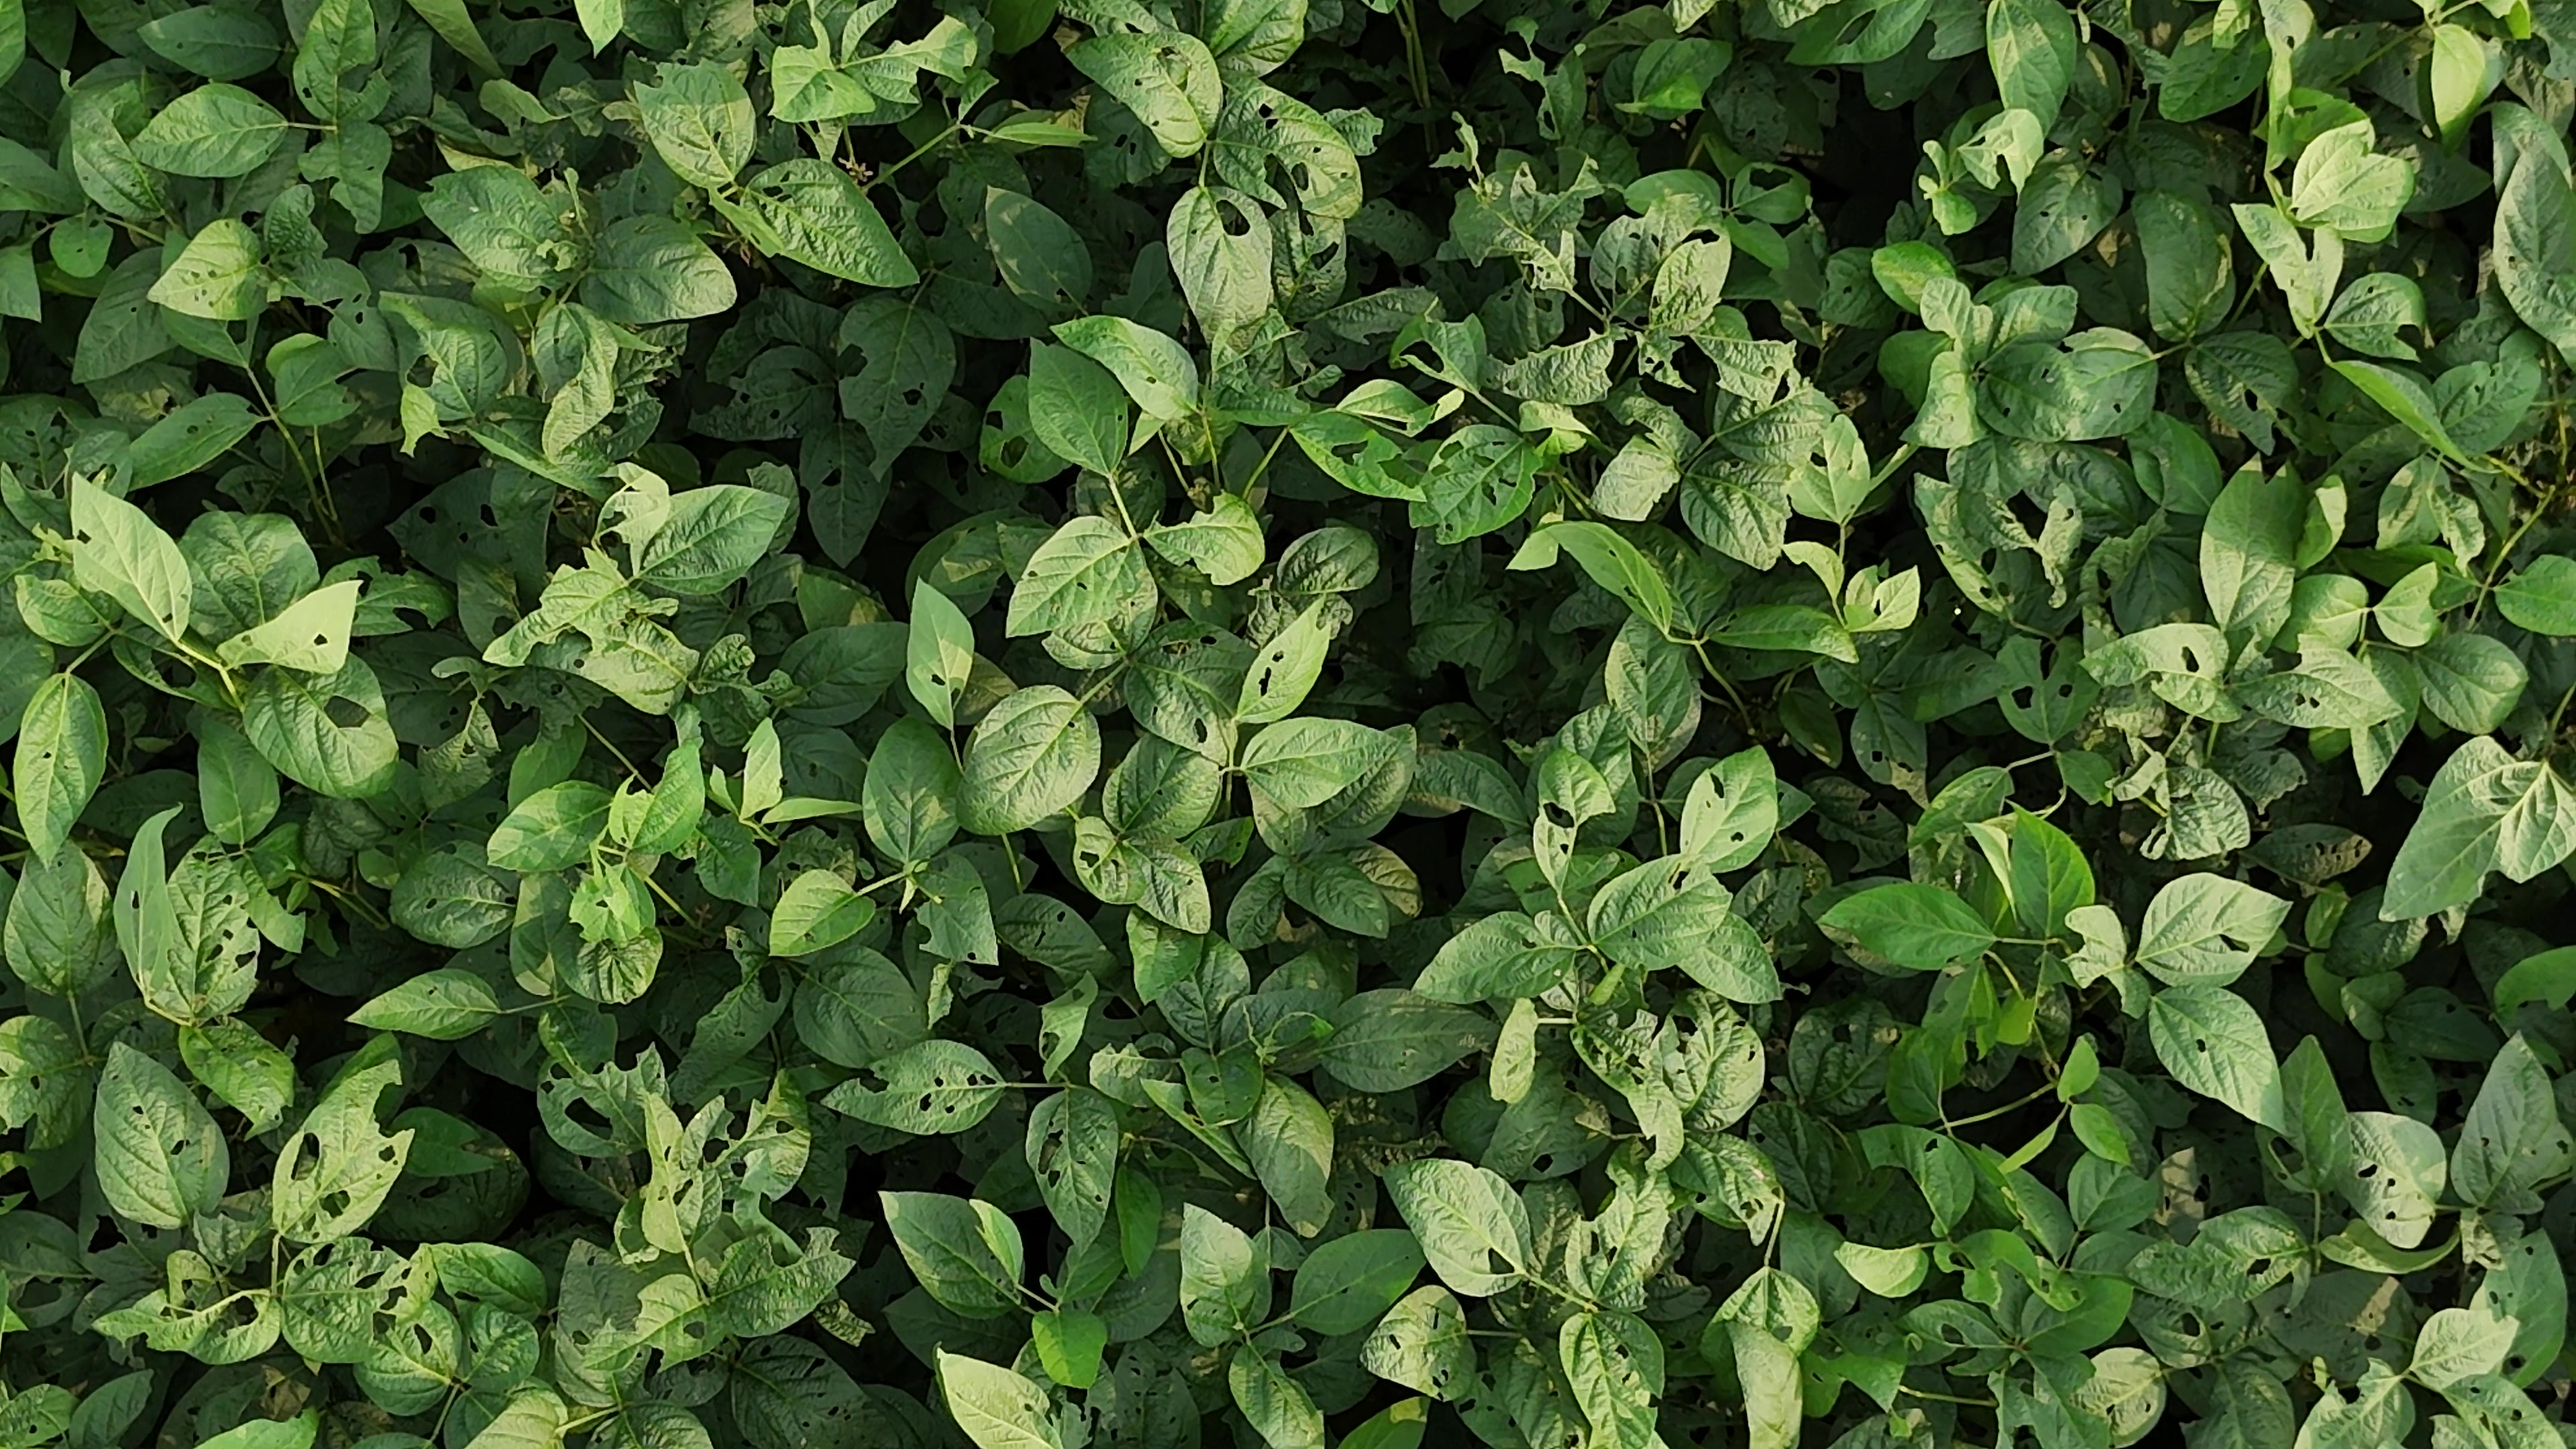
Label: Semilooper_Pest